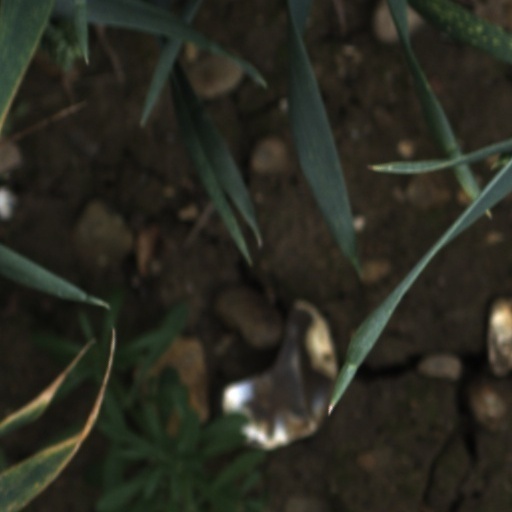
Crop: wheat